Jules Voncken

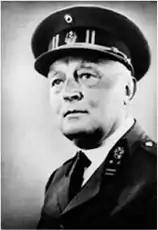
Official photograph of Jules Voncken

Jules Voncken (1887–June 1975) was Surgeon-General of the Belgian Medical Component with the rank Major General (Medical Corps). He was also co-founder and general secretary of the International Committee of Military Medicine (ICMM) located in Liège.